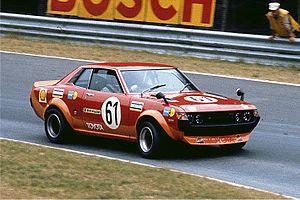
Winfried « Freddy » Philippe Adalbert Karl Graf baron de Kottulinsky, né le 20 juillet 1932 à Munich et décédé le 4 mai 2010 à Karlstad, était un pilote de Rallye-raid, de rallyes et sur circuits germano-suédois.